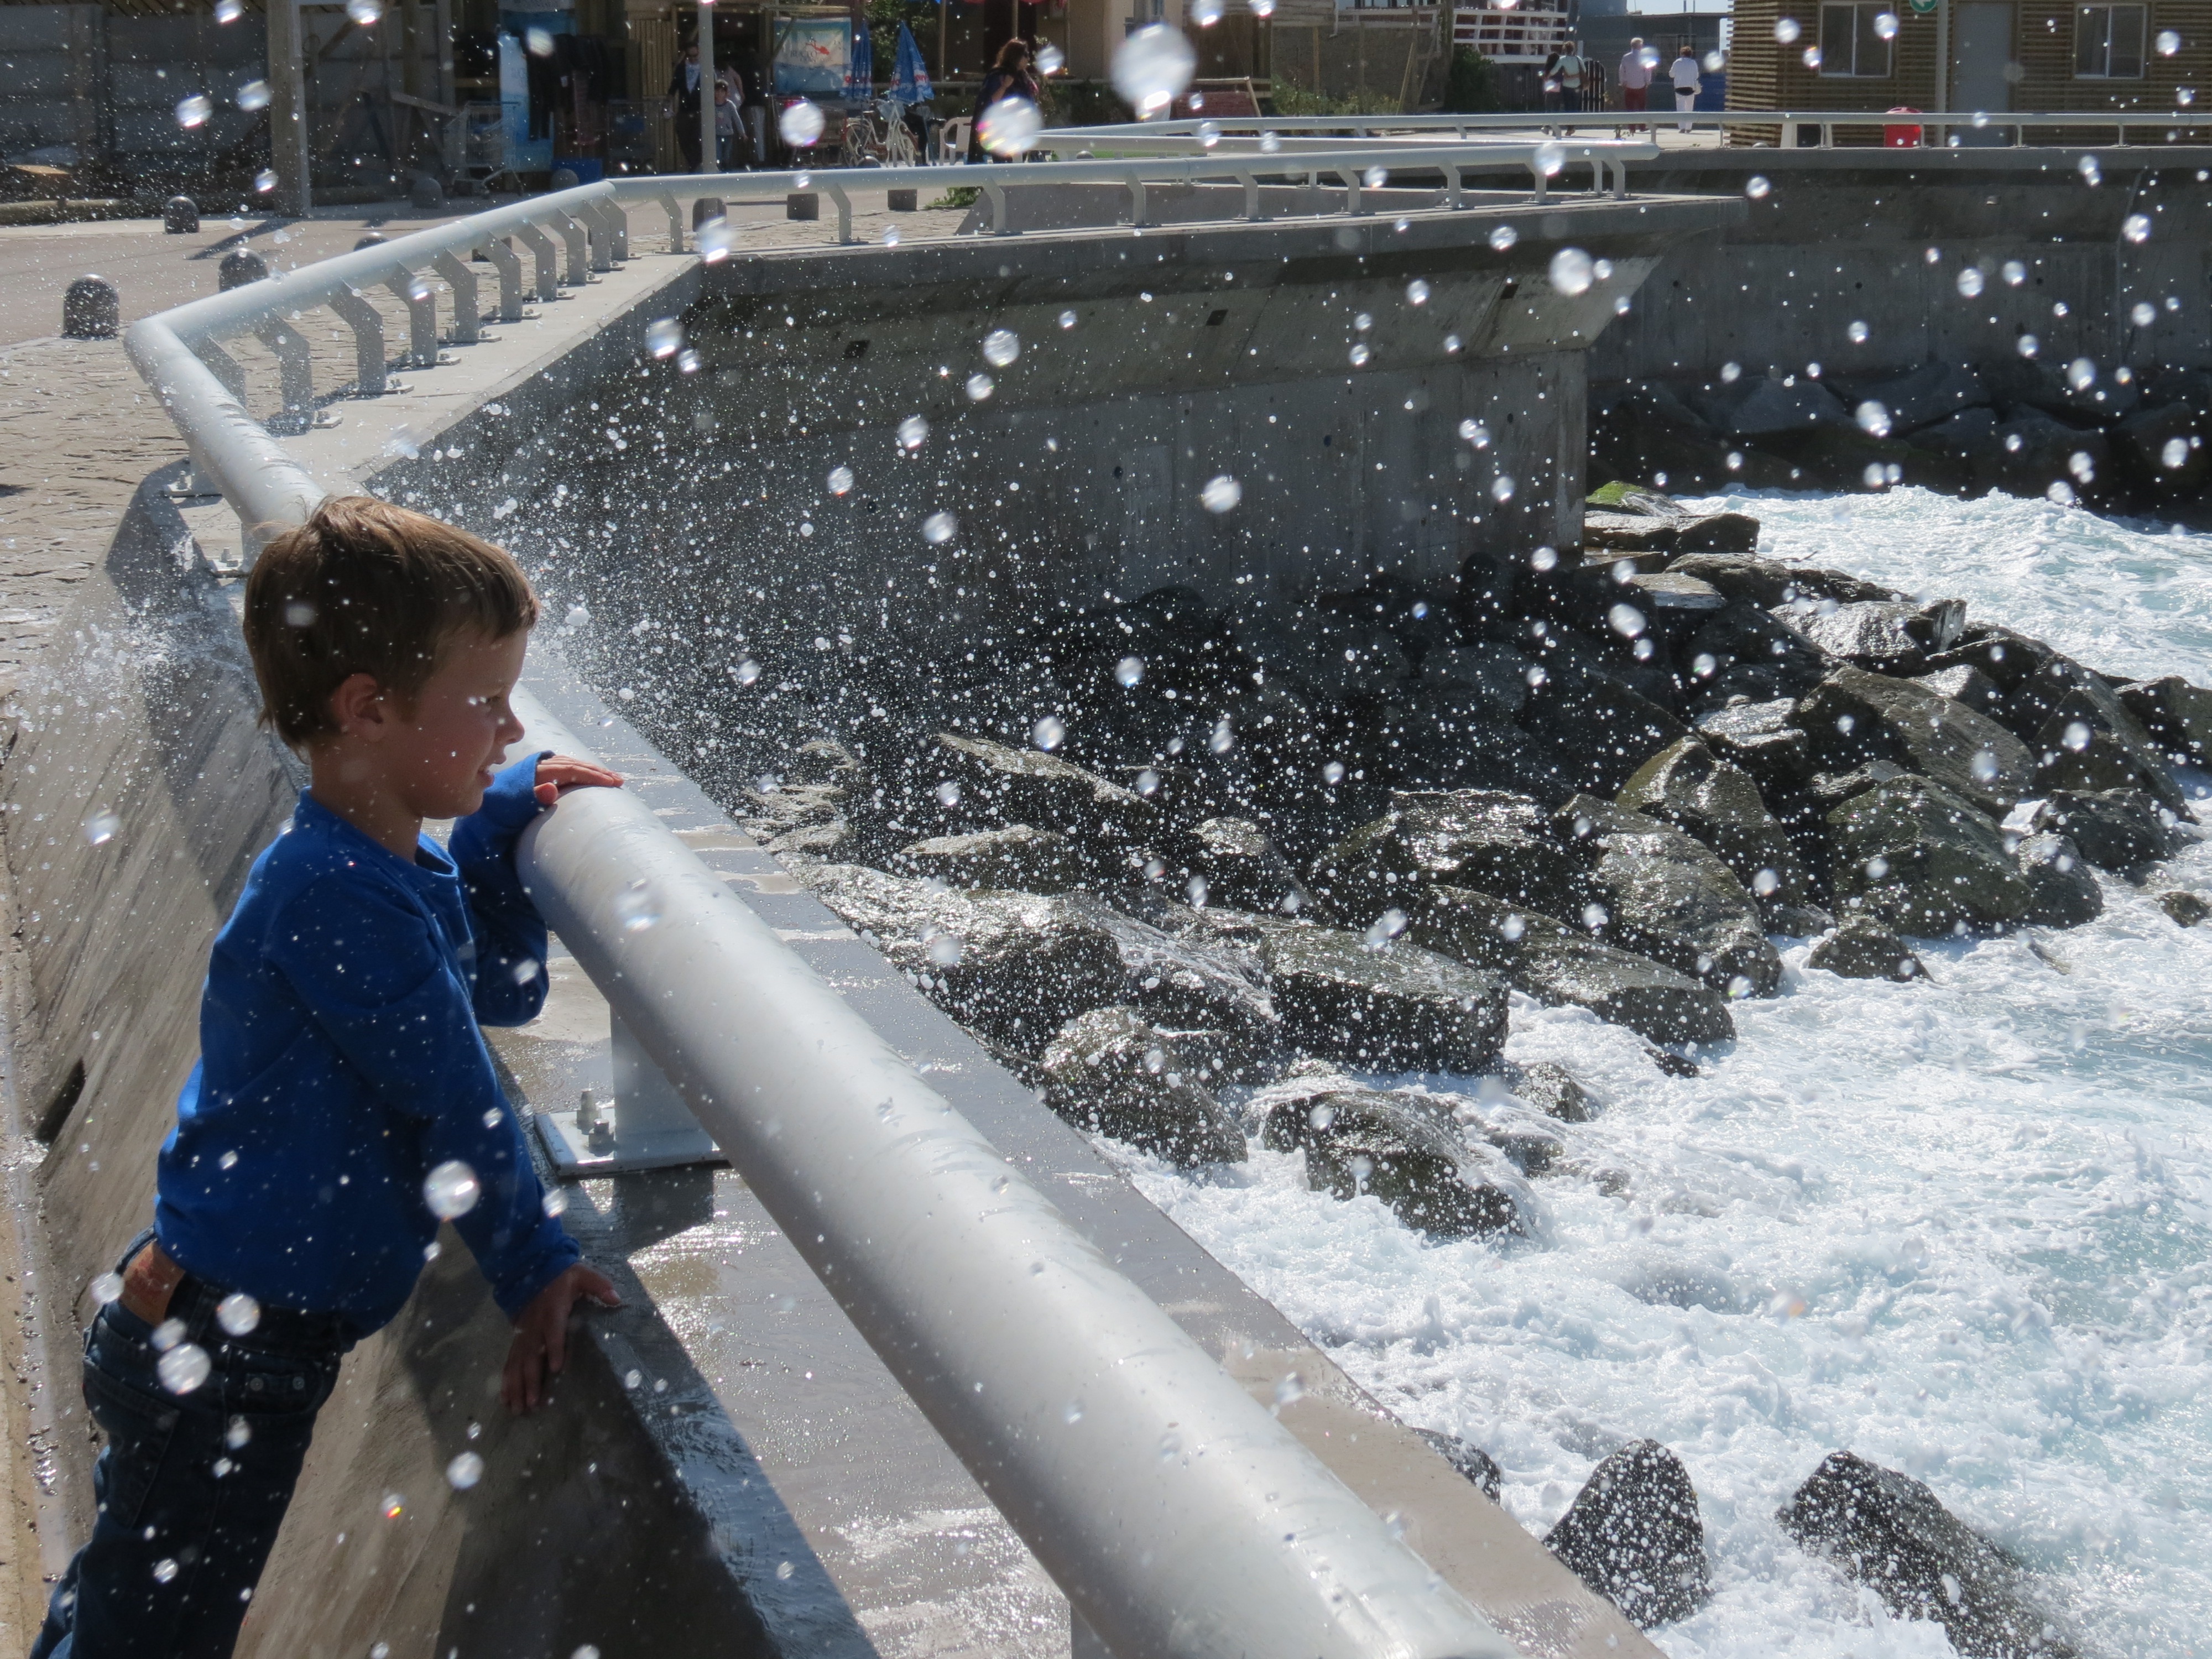
sea, water, ocean, snow, winter, shore, summer, ice, splash, weather, child, rocks, waves, drops, freezing, open air